Ekaku Station

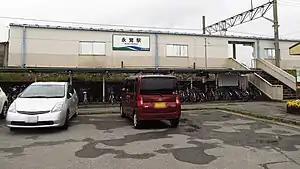
Ekaku Station, May 2015

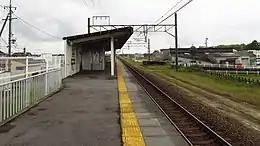
Platform in May 2015

Ekaku Station is served by the Aichi Loop Line, and is located 12.4 kilometers from the starting point of the line at .